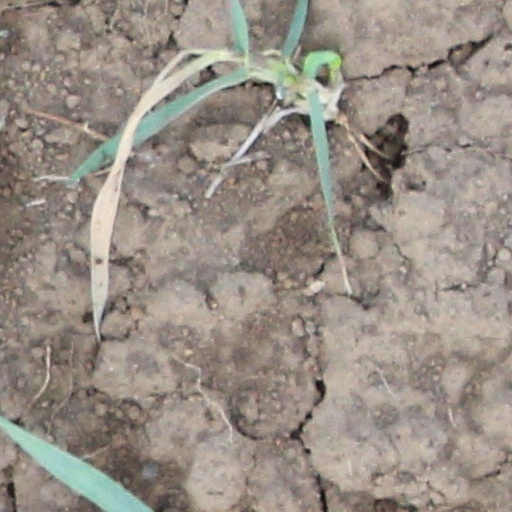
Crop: wheat